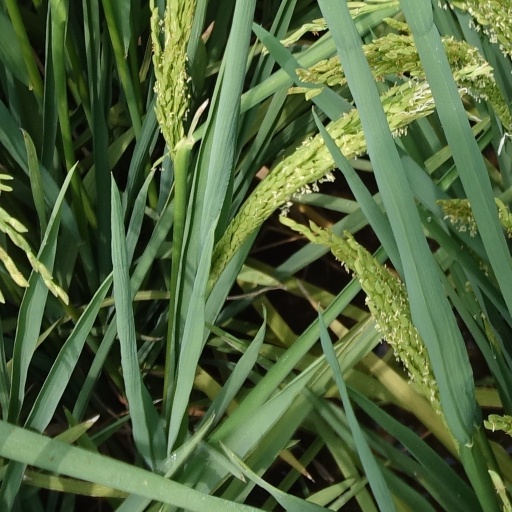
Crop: rice